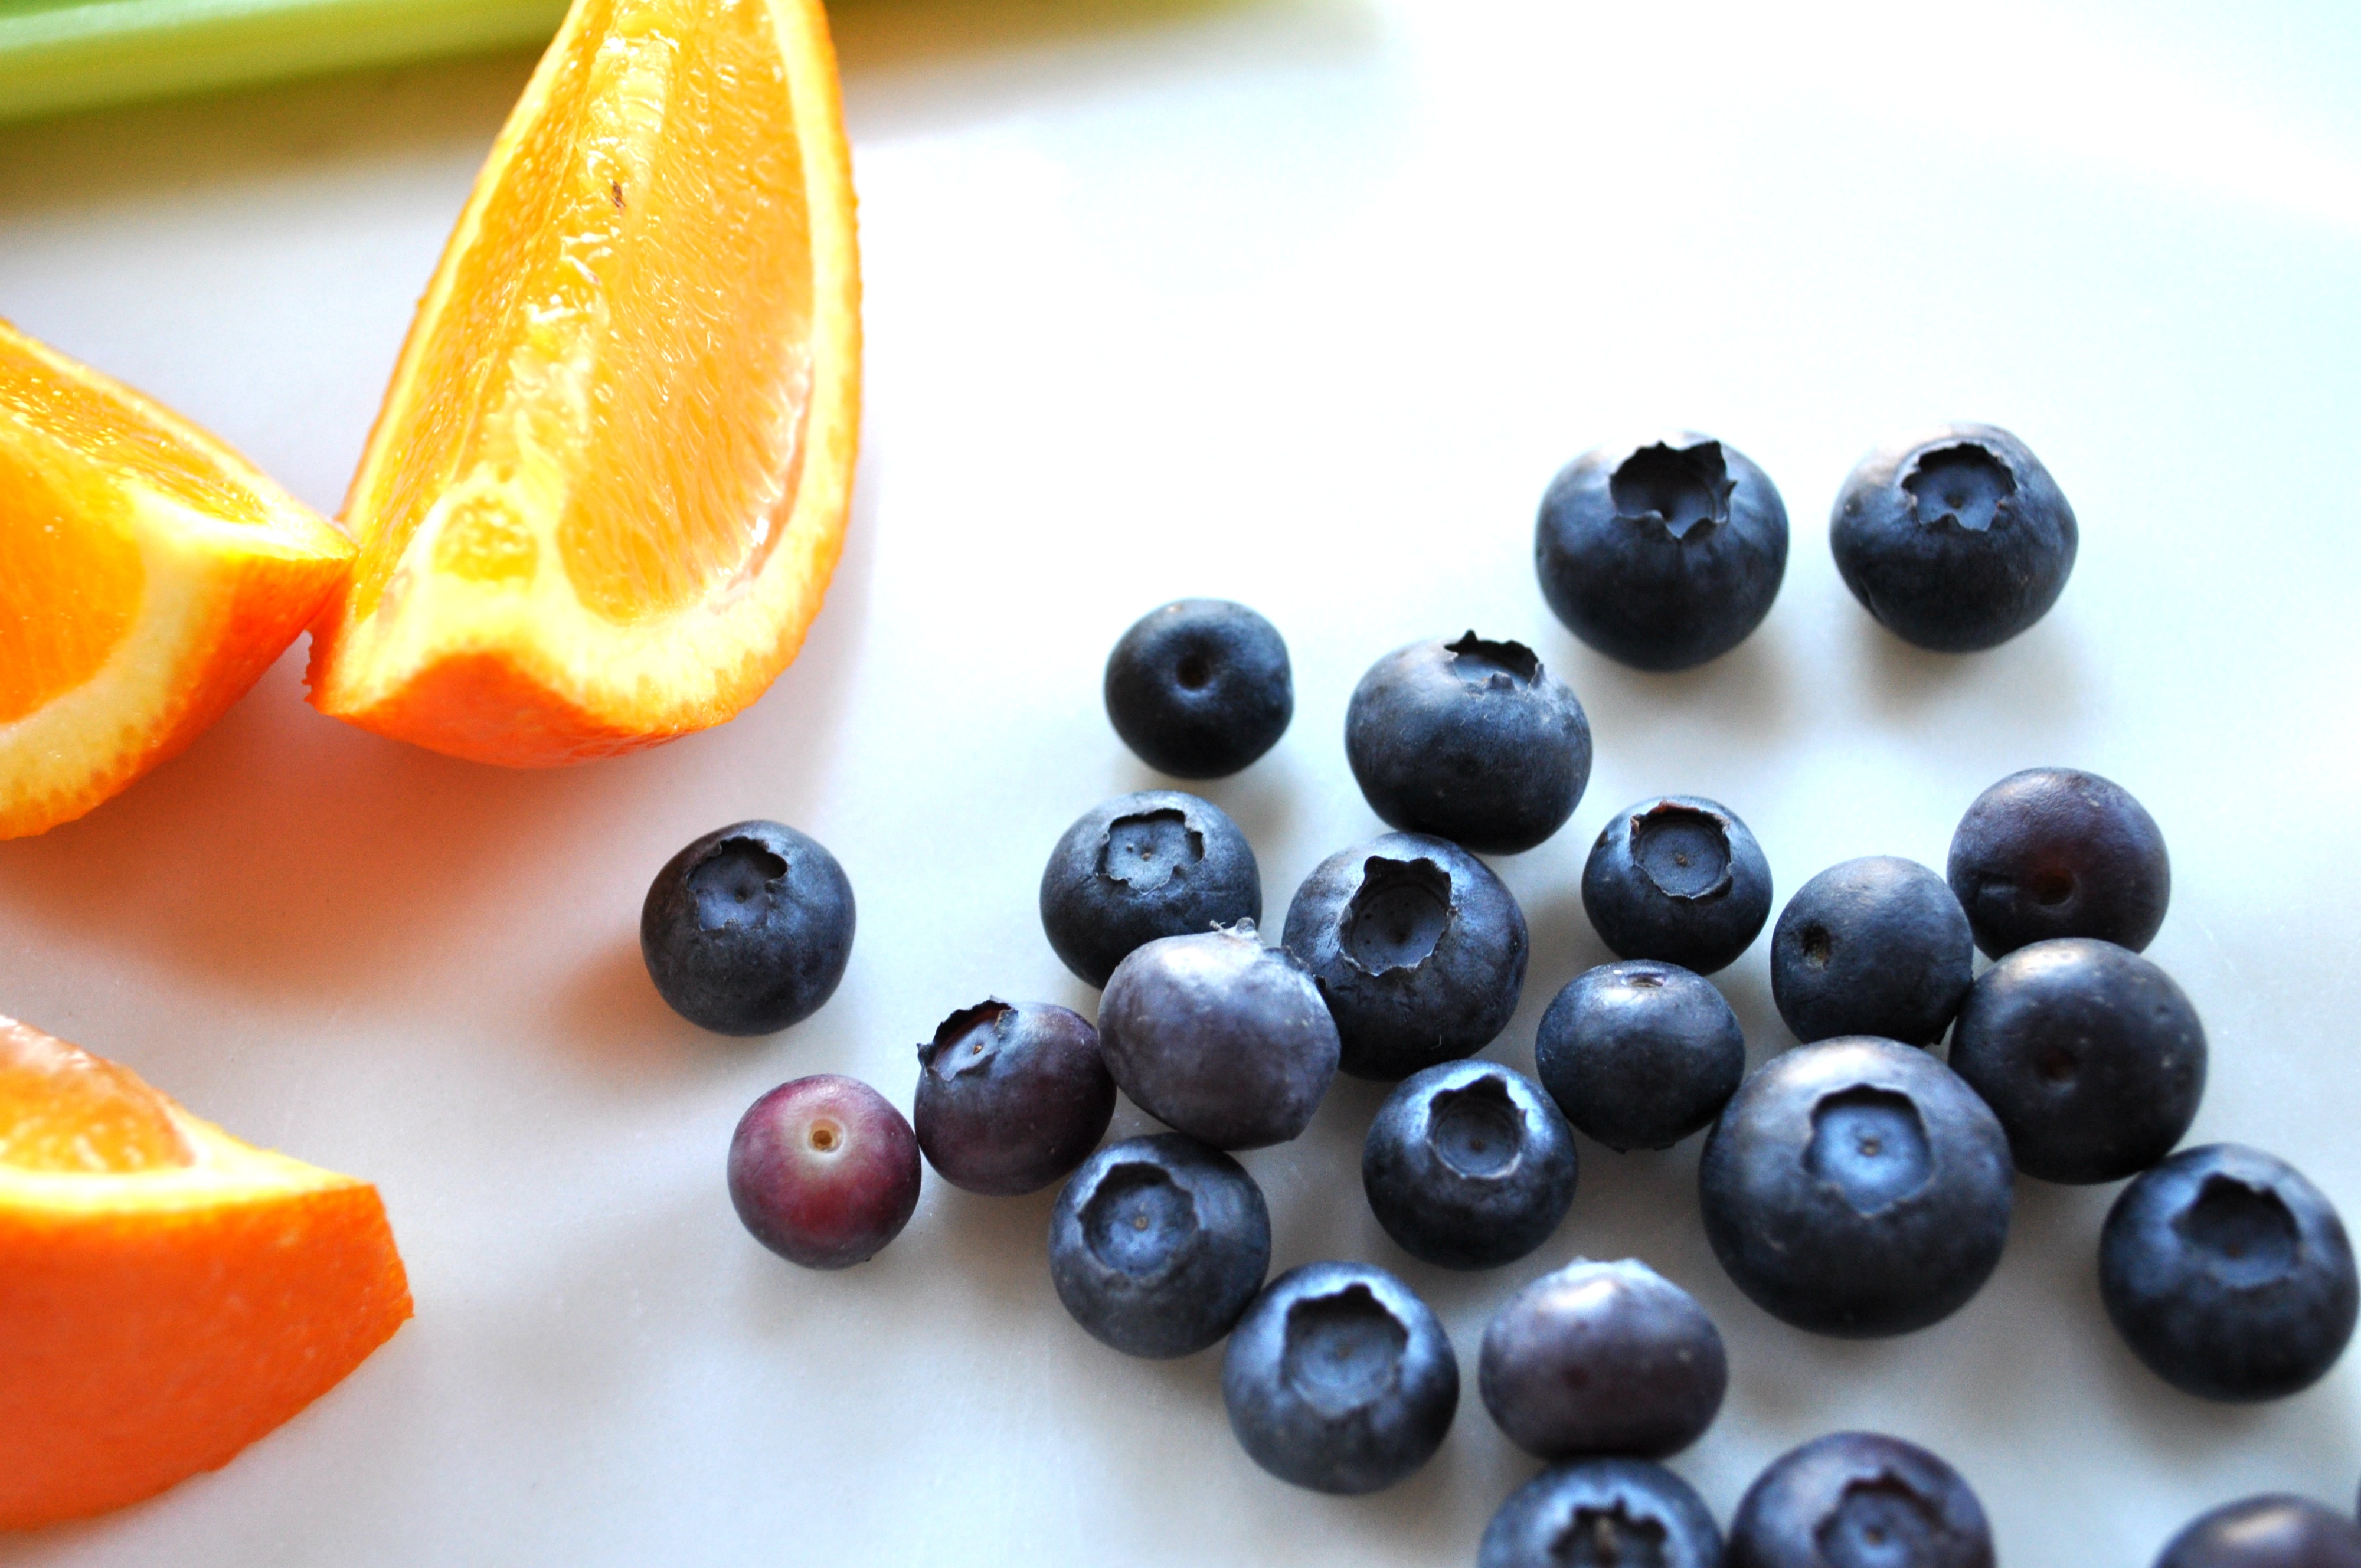
plant, fruit, berry, food, produce, blueberry, flowering plant, land plant